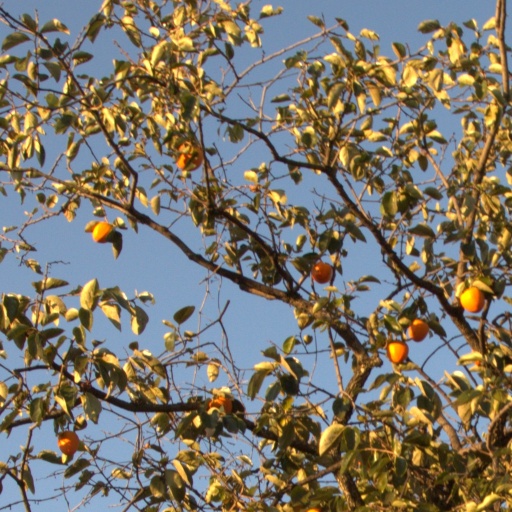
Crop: grape